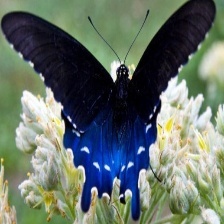
Species: PIPEVINE SWALLOW